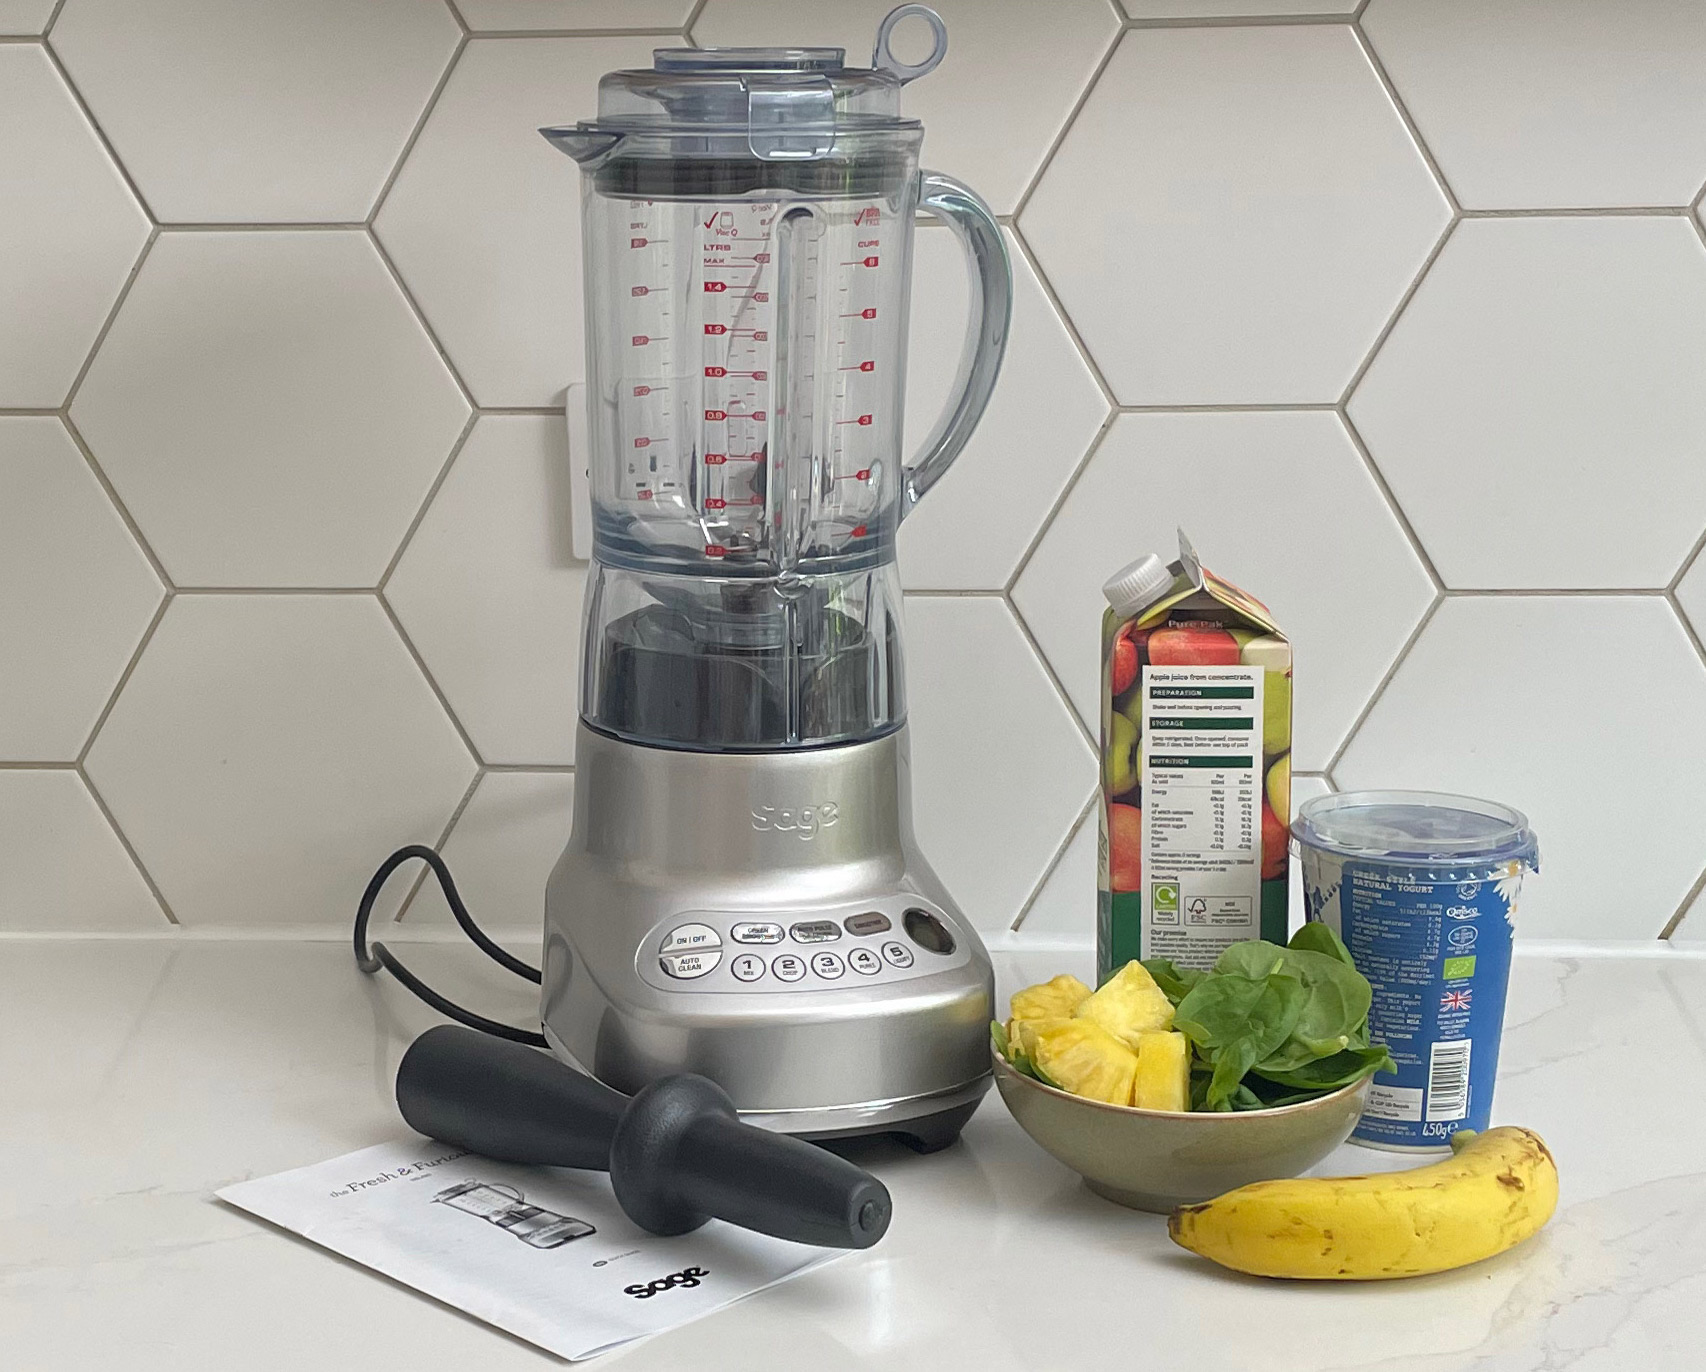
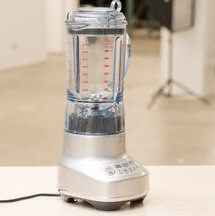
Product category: misc
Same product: yes